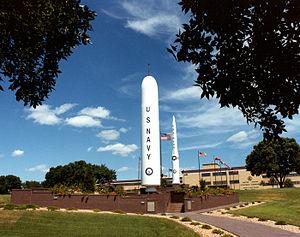
La structure des forces armées des États-Unis inclut une chaîne de commandement qui conduit du président des États-Unis via le secrétaire à la Défense jusqu'aux nouvelles recrues. Les forces armées américaines sont organisées par le département de la Défense des États-Unis qui supervise une structure complexe des fonctions de commandement et de contrôle conjointes avec de nombreuses unités. Ce qui suit est une liste non exhaustive des différentes unités militaires, des commandements civils et militaires, des bureaux et des agences du DOD.